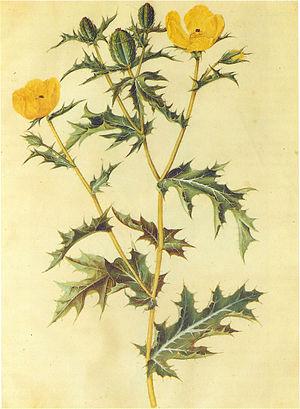
L'Argémone mexicaine, ou Faux chardon du Mexique, appelé également Chardon de Gorée, Chardon béni des Antilles, Pavot épineux; en Malagasy : Fantimboay et Betako, en Anglais "Devil's fig", en espagnol "Amapola del Mejico" est une plante herbacée annuelle épineuse de la famille des Papavéracées.